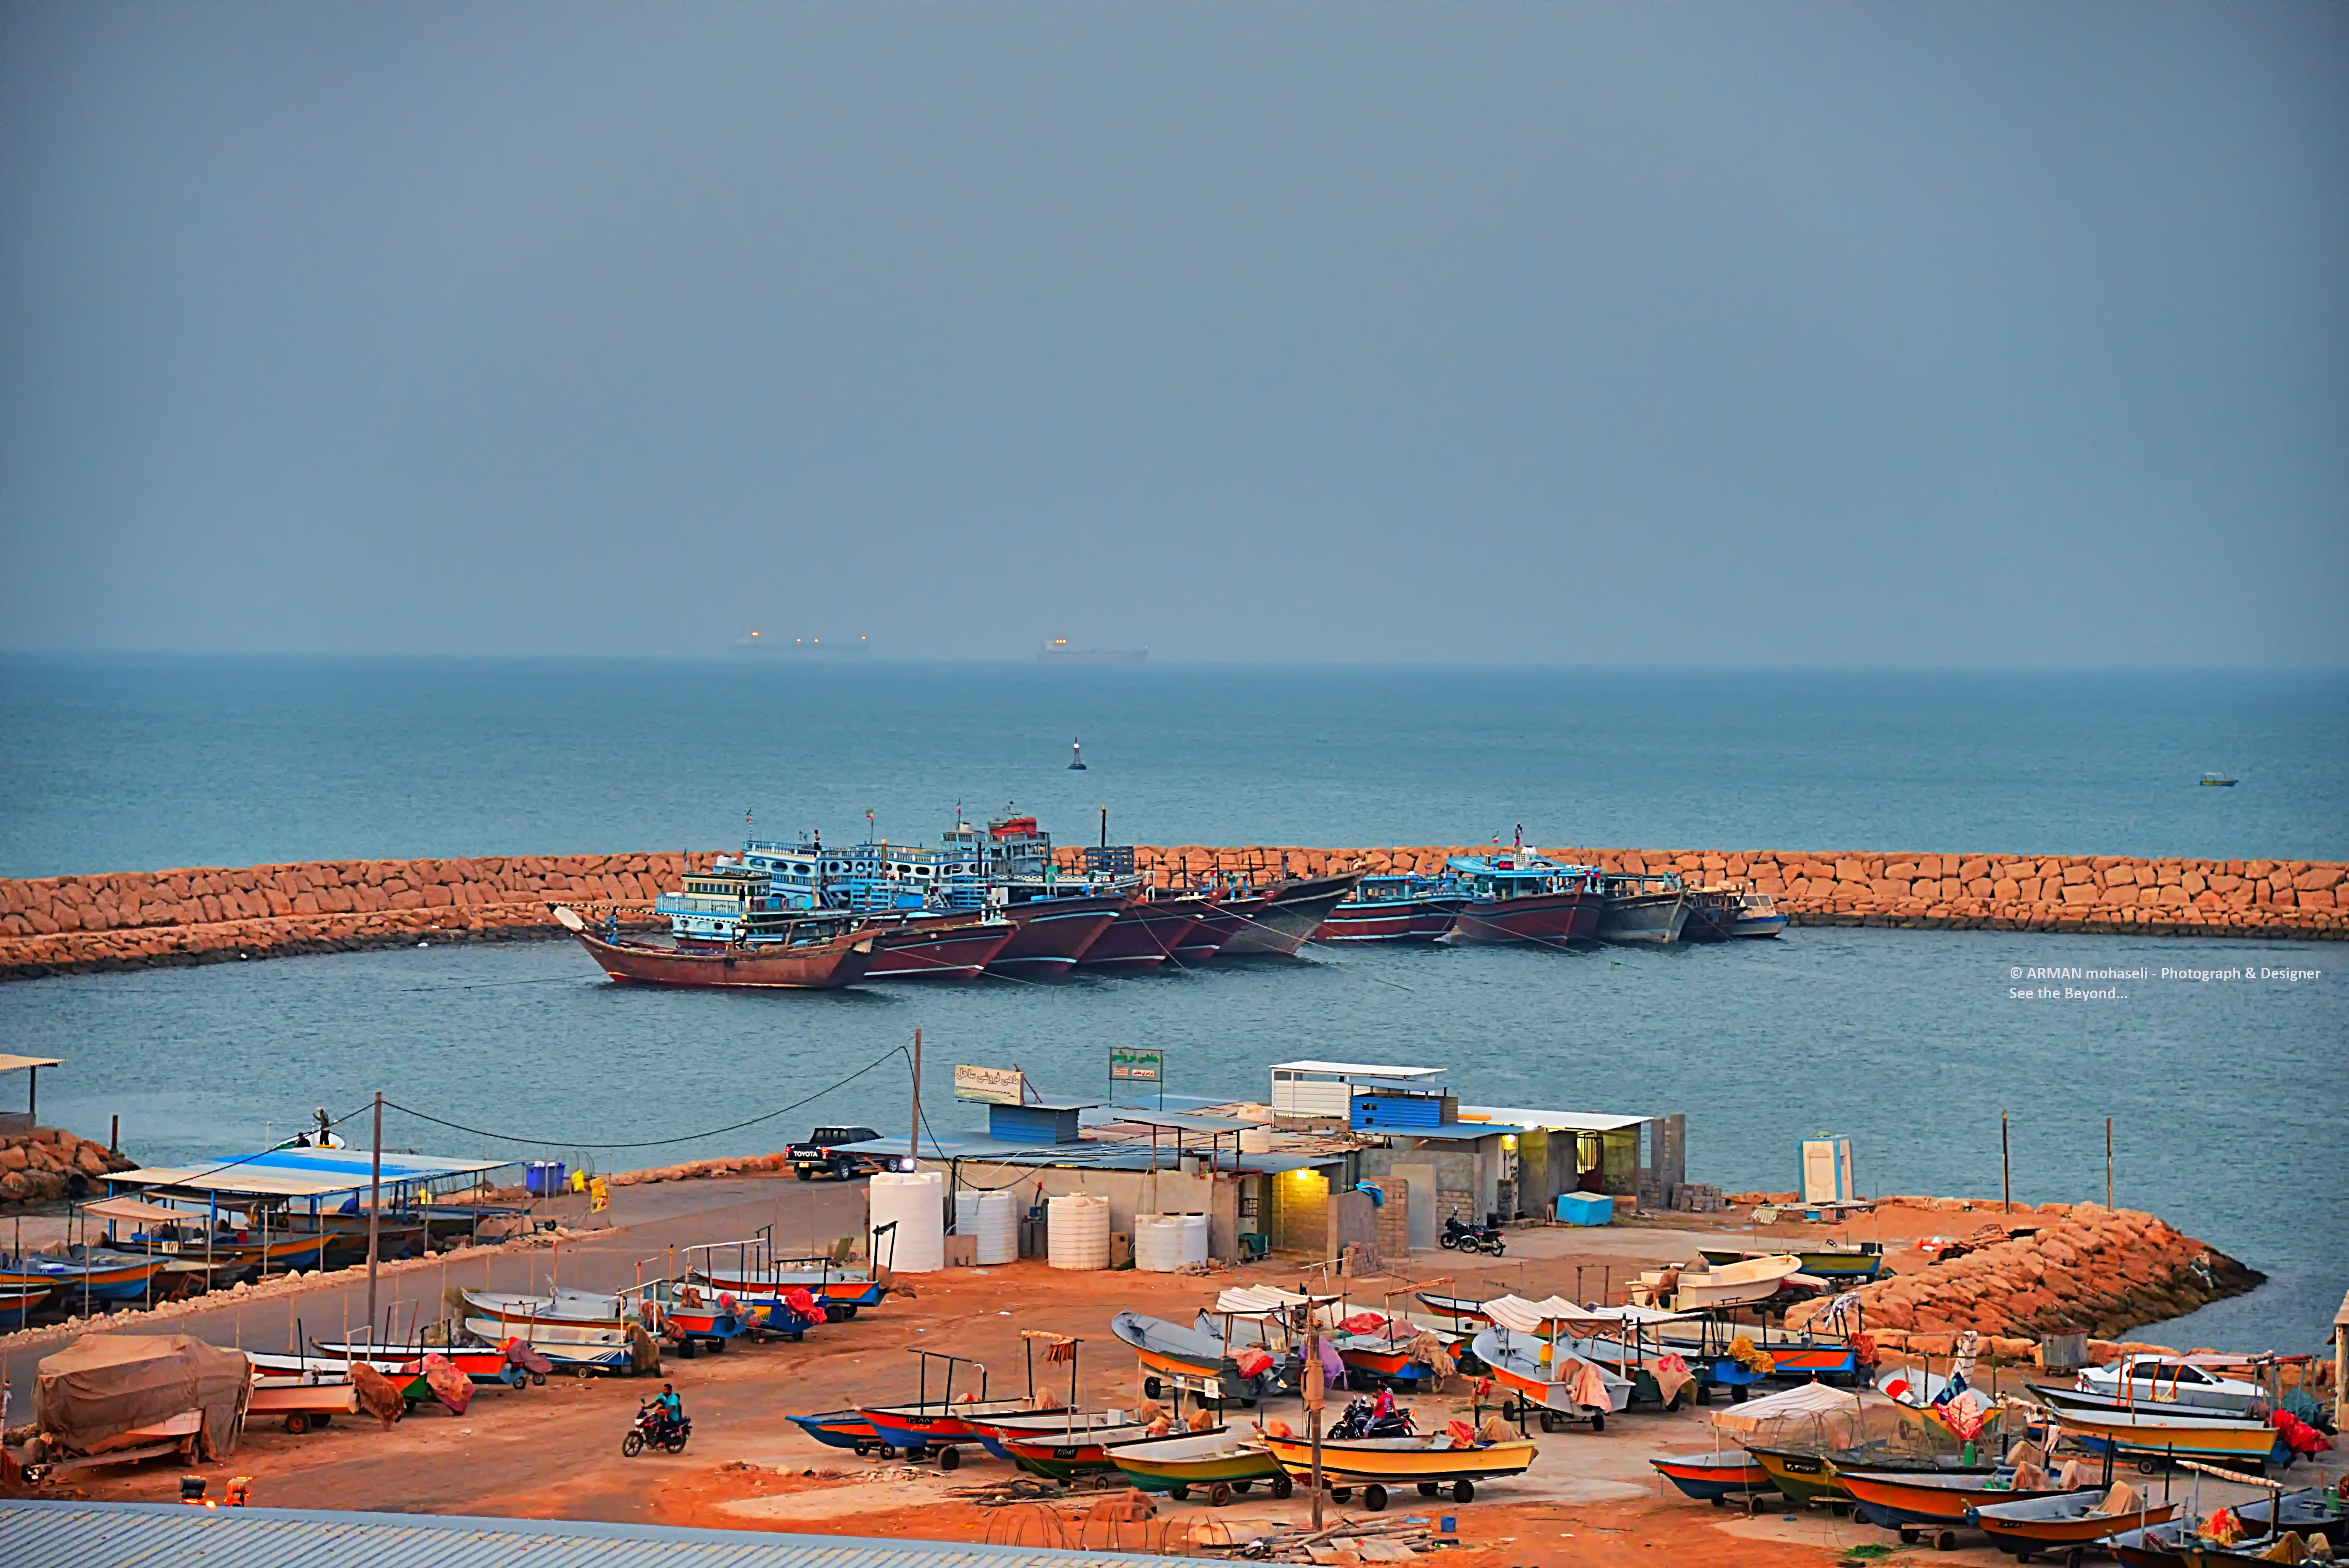
photography, sea, water transportation, port, sky, horizon, ship, water, fixed link, harbor, ocean, coast, watercraft, boat